Del Ennis

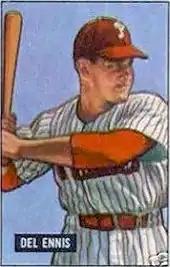
Ennis' 1951 Bowman Gum baseball card

Ennis' naval rank was Petty Officer Third Class. Most of his service was on the island of Guam after the winter tour. Playing with and against major leaguers on the tours was equivalent of a minor league apprenticeship for Ennis. After the tours, he was assigned to a fleet recreation billet at Gab Gab Beach on Guam and stayed on the island for one year. He did not make it back to the States as soon as some of the others because he did not have enough points built up. He returned stateside through San Diego on the USS Wakefield. Ennis was discharged from the Navy on April 5, 1946, and joined the major league Phillies about a week later.